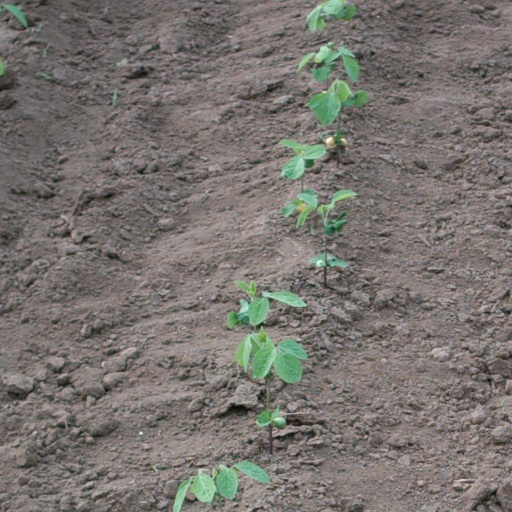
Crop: soybean